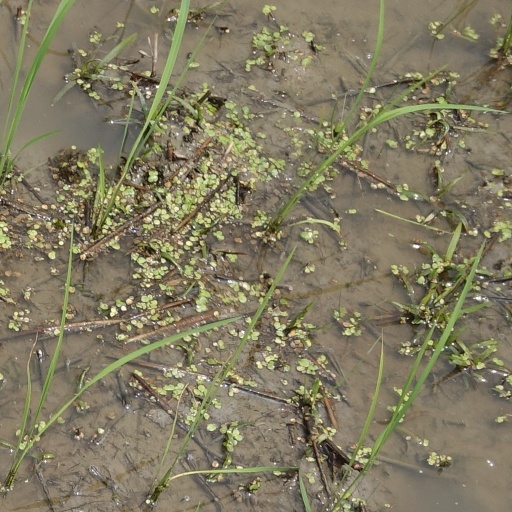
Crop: rice